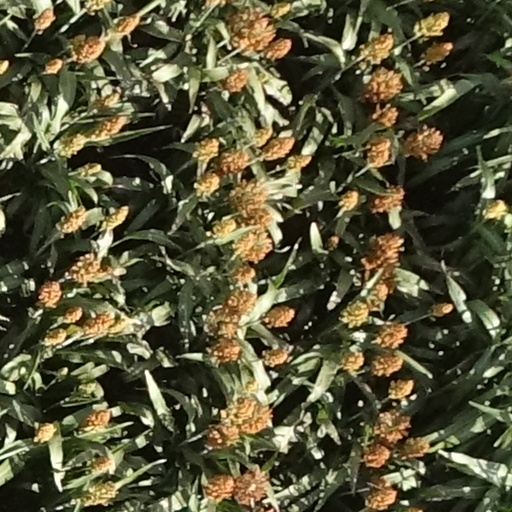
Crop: sorghum